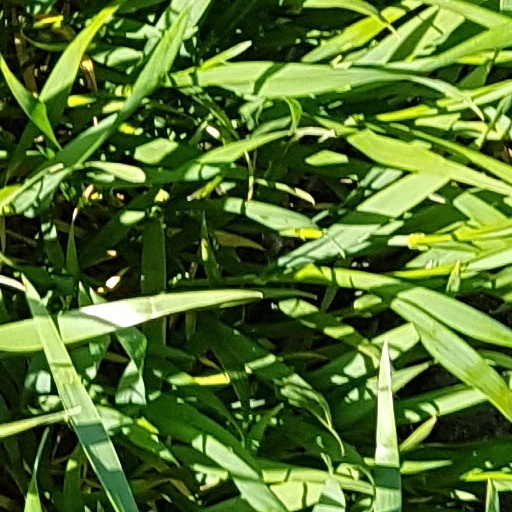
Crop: wheat